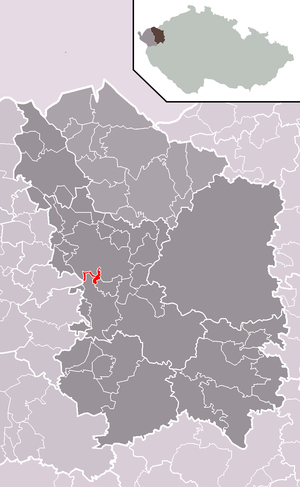
Březová est une commune du district de Karlovy Vary, dans la région de Karlovy Vary, en République tchèque. Sa population s'élevait à 538 habitants en 2018.